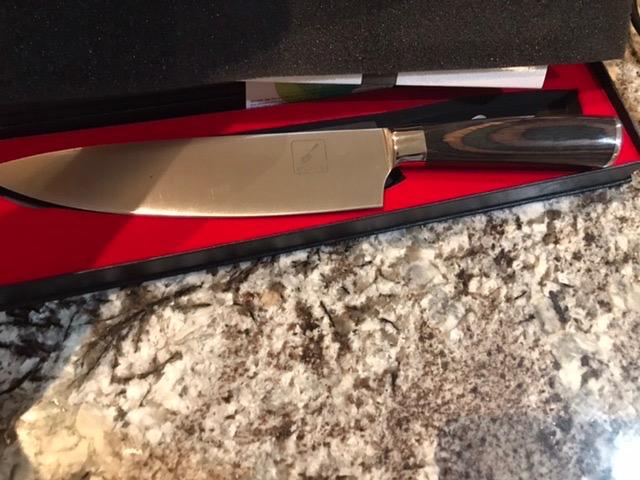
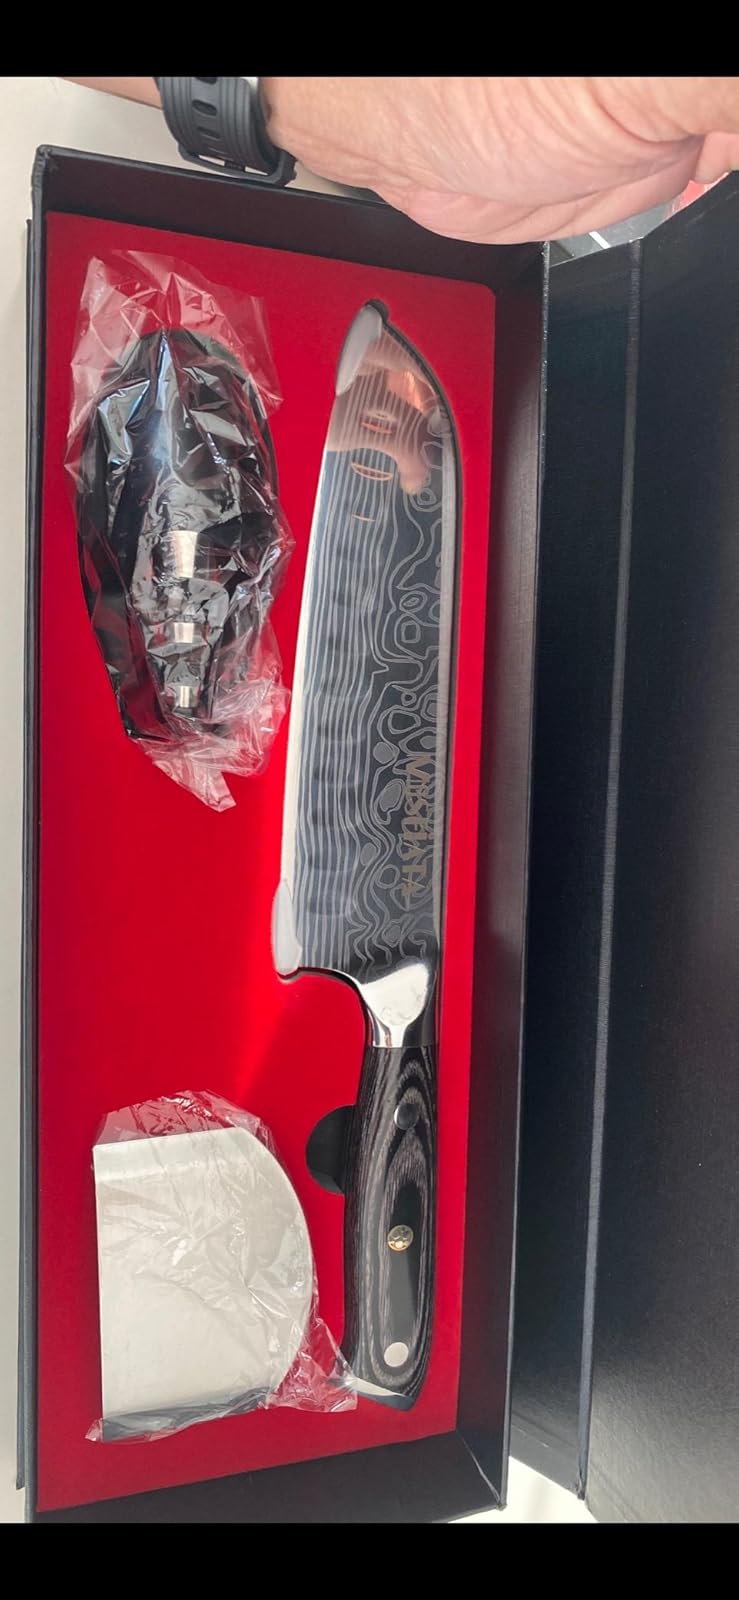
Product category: items_knife
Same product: no